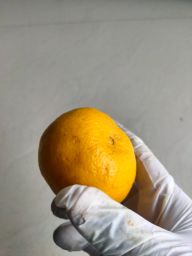
Fruit: Orange
Quality: Good